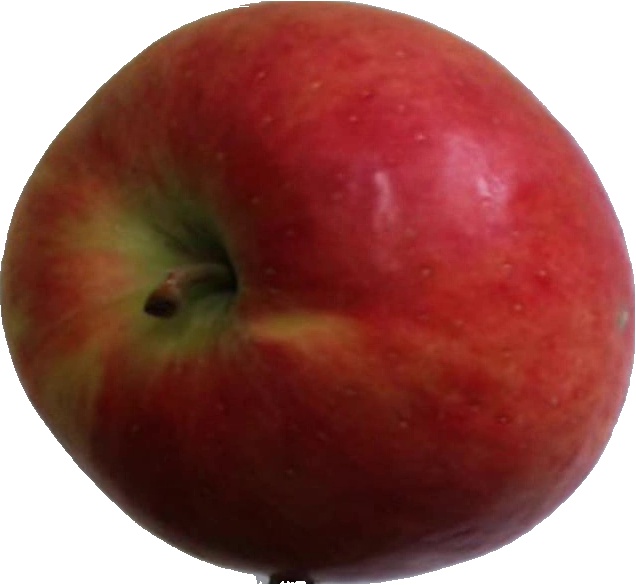
Label: apple_crimson_snow_1